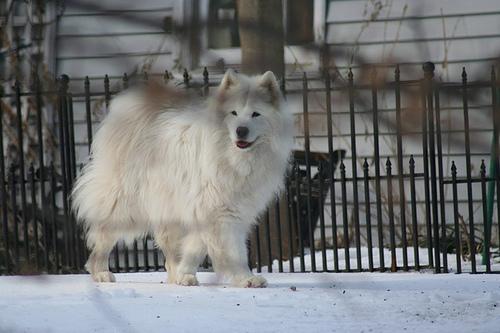
Breed: samoyed